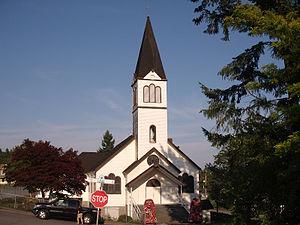
Maillardville est une communauté de la ville de Coquitlam, située dans la grande banlieue de Vancouver en Colombie-Britannique. Elle abrite la principale communauté franco-colombienne.